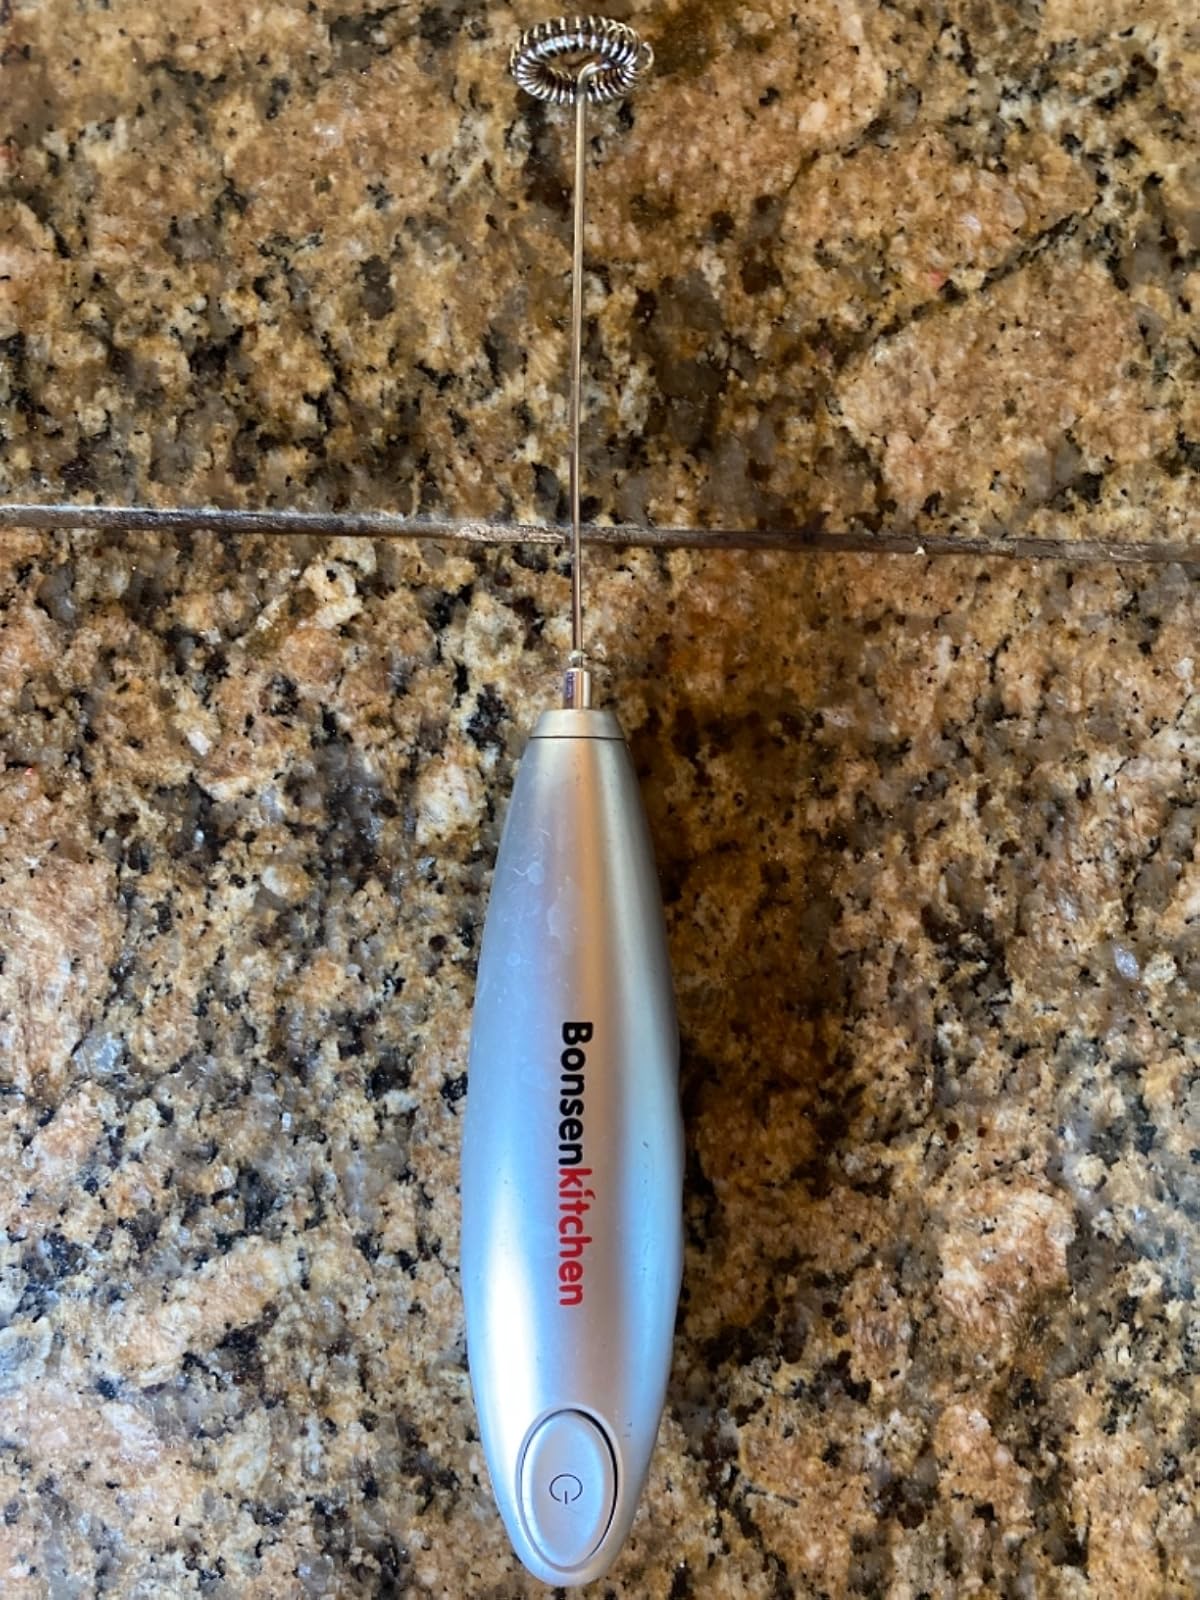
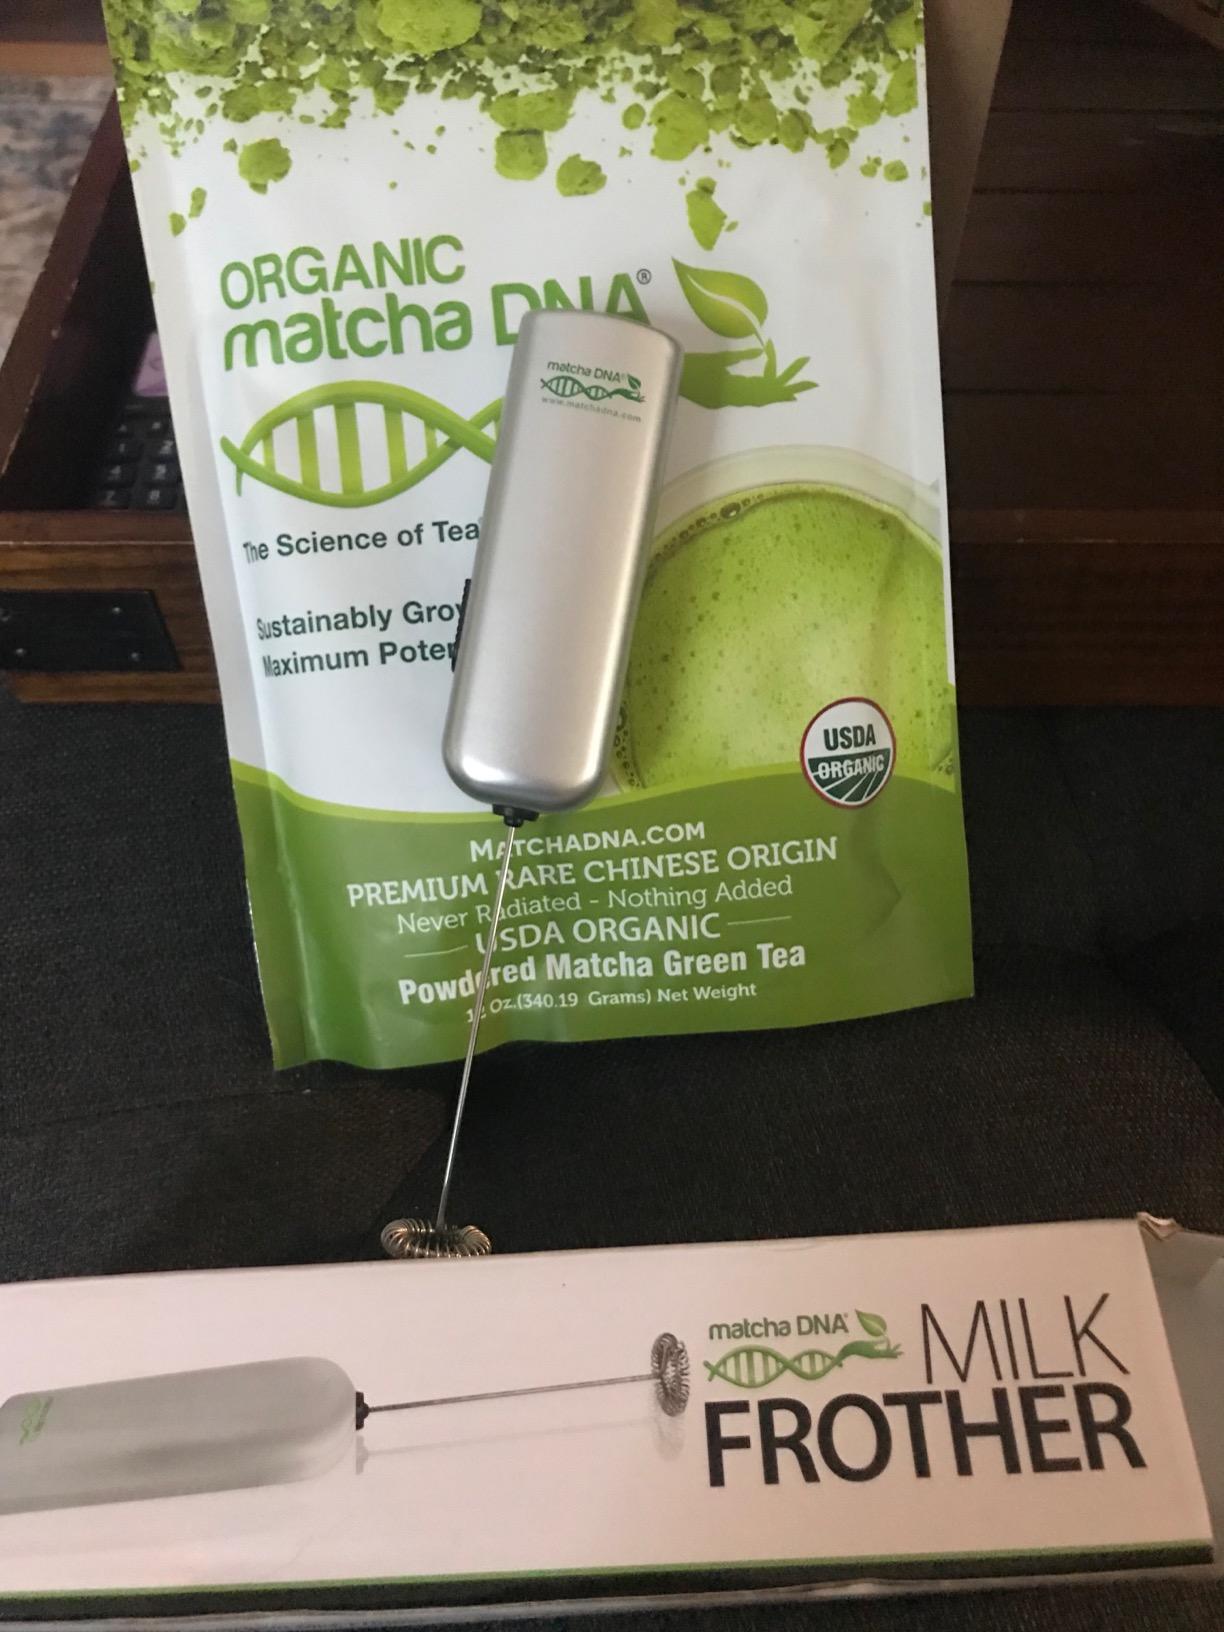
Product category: items_mixer
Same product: no